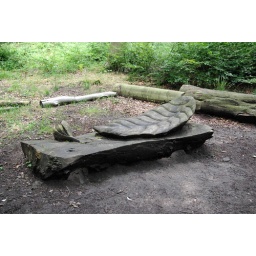
A Leaf seat carved from a tree that had fallen over (or possibly was cut down) at Linacre